Palpung Europe

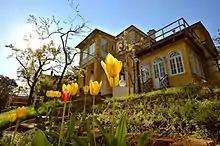
Palpung Europe City Institute, of The European Seat of the Palpung lineage

Palpung Europe (wylie: "dpal spungs ye shes chos 'khor gling" དཔལ་སྤུངས་ཡེ་ཤེས་ཆོས་འཁོར་གླིང་།), fully Palpung Yeshe Chökhor Ling Europe is the European Seat of the Palpung Congregation of H. H. Chamgon Kenting Tai Situ Rinpoche which was established by and is under the direction of Chöje Lama Palmo. The City Institute is based in the Viennese Forest in Purkersdorf, the Rural Institute lies in the Bohemian Forest in the border triangle of Austria, Germany and Czech Republique, in Langschlag.